Hamagid

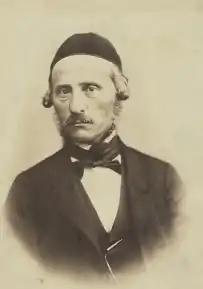
Eliezer Lipman Zilbermann, founding editor of "Hamagid"

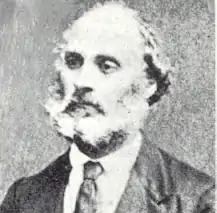
David Gordon, first deputy editor of "Hamagid", and editor between 1880 and 1886

"Hamagid" carried global and Jewish news in Hebrew, either translated, or as original reporting. It was also the first newspaper to publish op-eds in Hebrew.